Magnolia Cemetery (Greenwood, South Carolina)

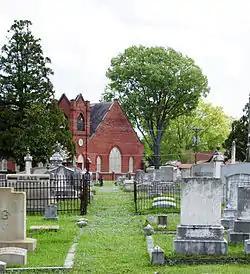
Magnolia Cemetery

Magnolia Cemetery is a historic cemetery located at Greenwood, Greenwood County, South Carolina. It was established in 1871, and is laid out in a regular grid plan. It contains approximately 1,600 to 1,800 graves. Grave markers are primarily granite or marble tablets, obelisks, square, or stepped monuments capped with urns. There also are several Confederate grave markers, some of which still feature cast iron Maltese crosses. A Gothic-influenced granite shelter was added in 1922.